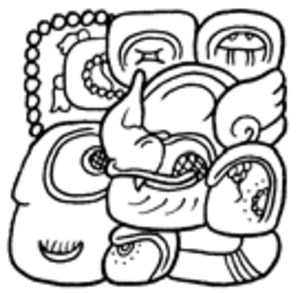
L’écriture maya est un système d'écriture logosyllabique, c'est-à-dire à la fois logographique et syllabographique, servant à retranscrire l'ensemble des langues mayas. L'écriture était l'apanage d'une caste de scribes « Ah Tz'iib » faisant partie de la haute société. Seules deux autres castes dirigeantes y avaient accès « les prêtres » et « les chefs ». Elle était inaccessible au reste de la population.